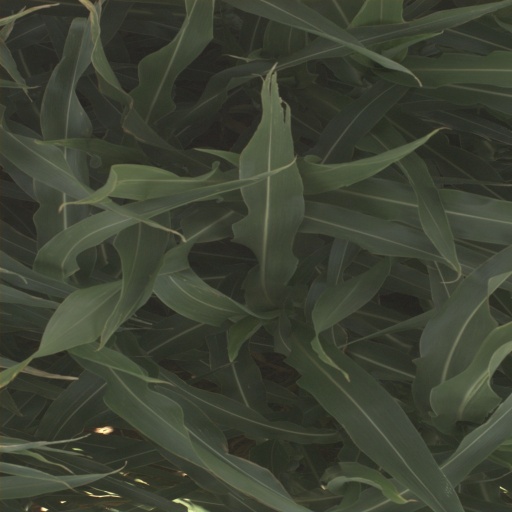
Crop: sorghum